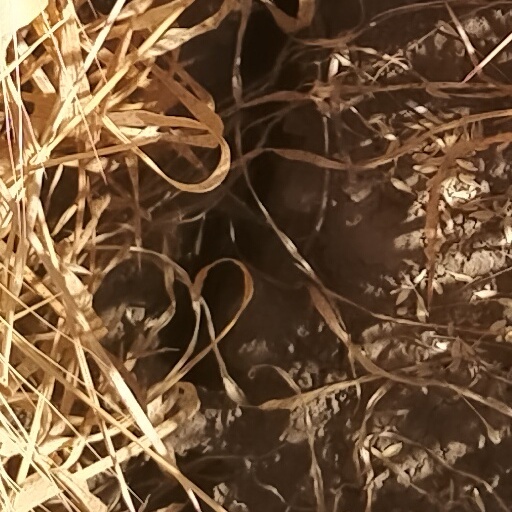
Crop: wheat